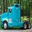
Label: truck